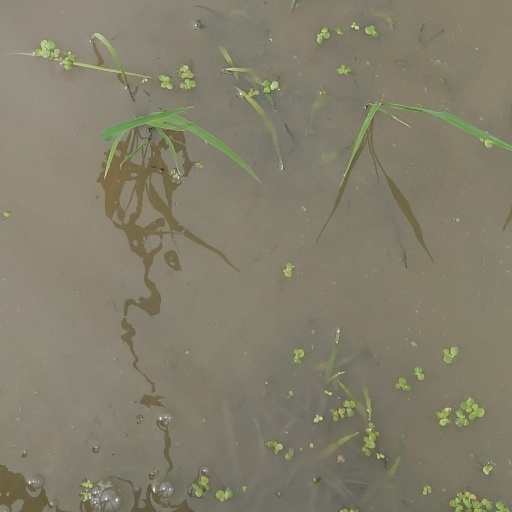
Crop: rice